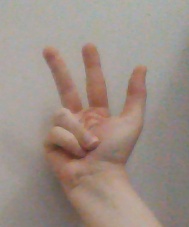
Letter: al